B. N. Rau

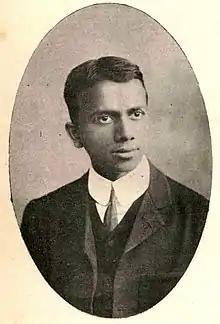
c. 1909

B. N. Rau was born during the late British Raj on 26 February 1887 in a well-educated and prosperous Hindu kayasthafamily. His father Benegal Raghavendra Rau was an eminent doctor. Rau graduated from the Canara High School, Mangalore (Ancient Tulunad Head quarters), topping the list of students of the entire Madras Presidency. He graduated in 1905 with a triple first degree in English, Physics, and Sanskrit, and gained an additional first in Mathematics in 1906. On a scholarship, he proceeded to Trinity College, Cambridge, and took his Tripos in 1909, just missing the Wranglership coming out ninth.